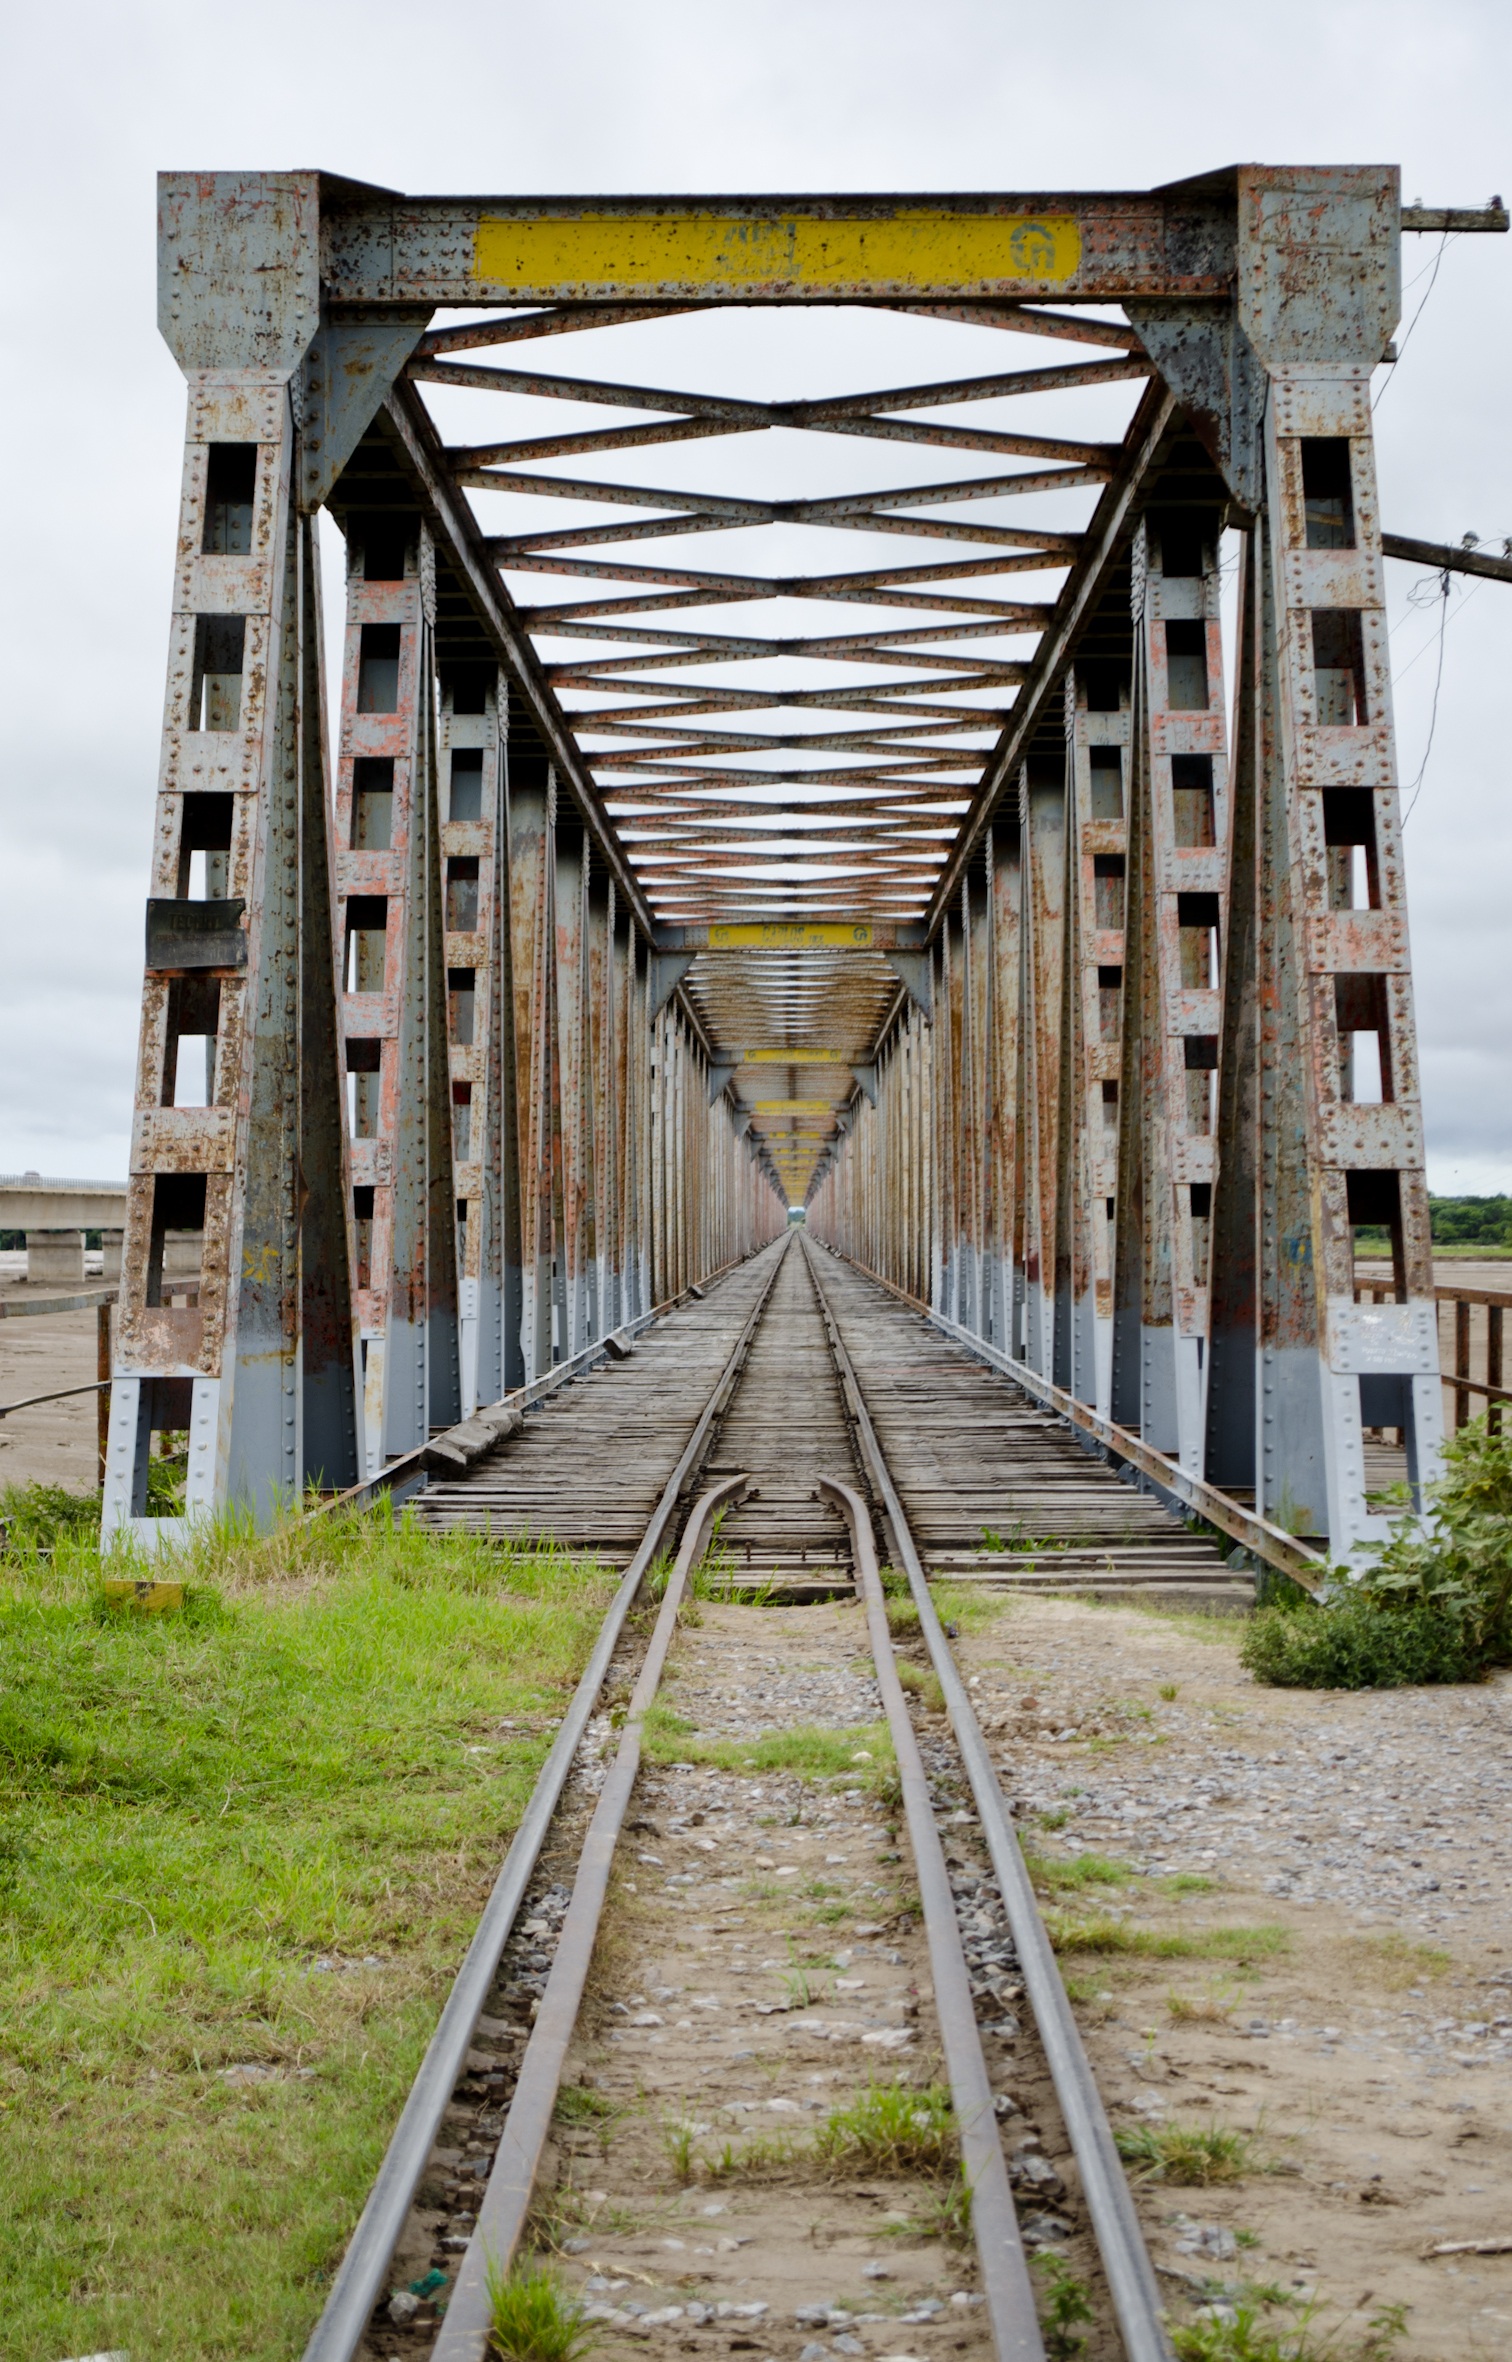
path, architecture, track, railway, bridge, rail, train, river, steel, transport, line, public transport, long, symmetry, trillo, sleepers, threshing, urban area, long road, rolling stock, step level